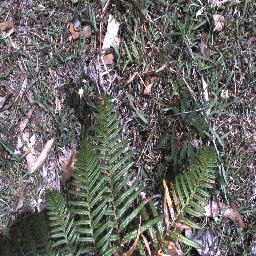
Label: negative